WUMN-LD

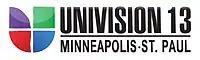
WUMN's logo prior to January 1, 2013

The station began operating in 2005. In January of that year, after Equity Media Holdings's purchase of channel 13, the station was re-called WUMN-LP, to reflect its new Univision affiliation. Under Equity ownership, all of the station's operations were controlled from Equity's hub in Little Rock, Arkansas, with only engineering staff in the area and no local programming outside of some reporters contributing local stories to a newscast anchored from the Little Rock hub by Independent Network News.